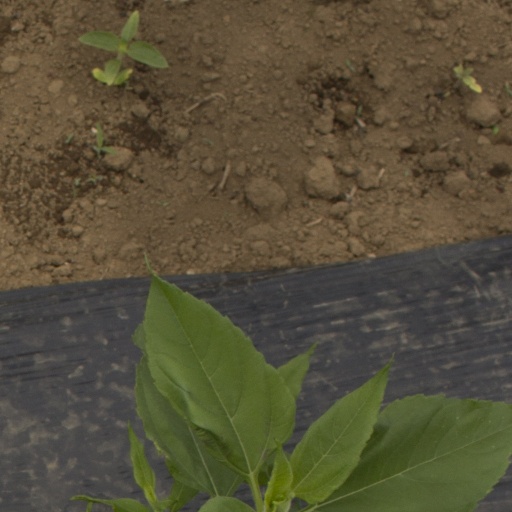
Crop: Jerusalem artichoke